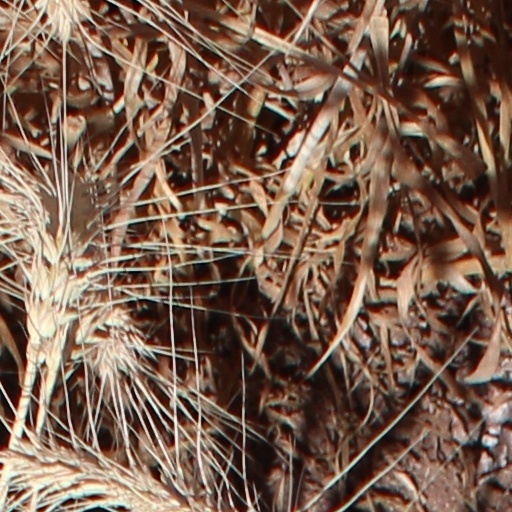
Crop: wheat